Mac Gerdts

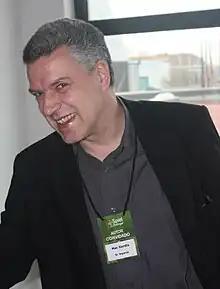
Mac Gerdts alla convention Play 2012, Modena

Walther M. Gerdts, known as Mac Gerdts, is the designer of German-style board games such as "Imperial", "Imperial 2030", "Antike" and "Hamburgum". His games introduced the concept of a rondel rather than dice as a mechanism for play. This is designed to prevent players from repeatedly taking the same action in quick succession without paying a cost.